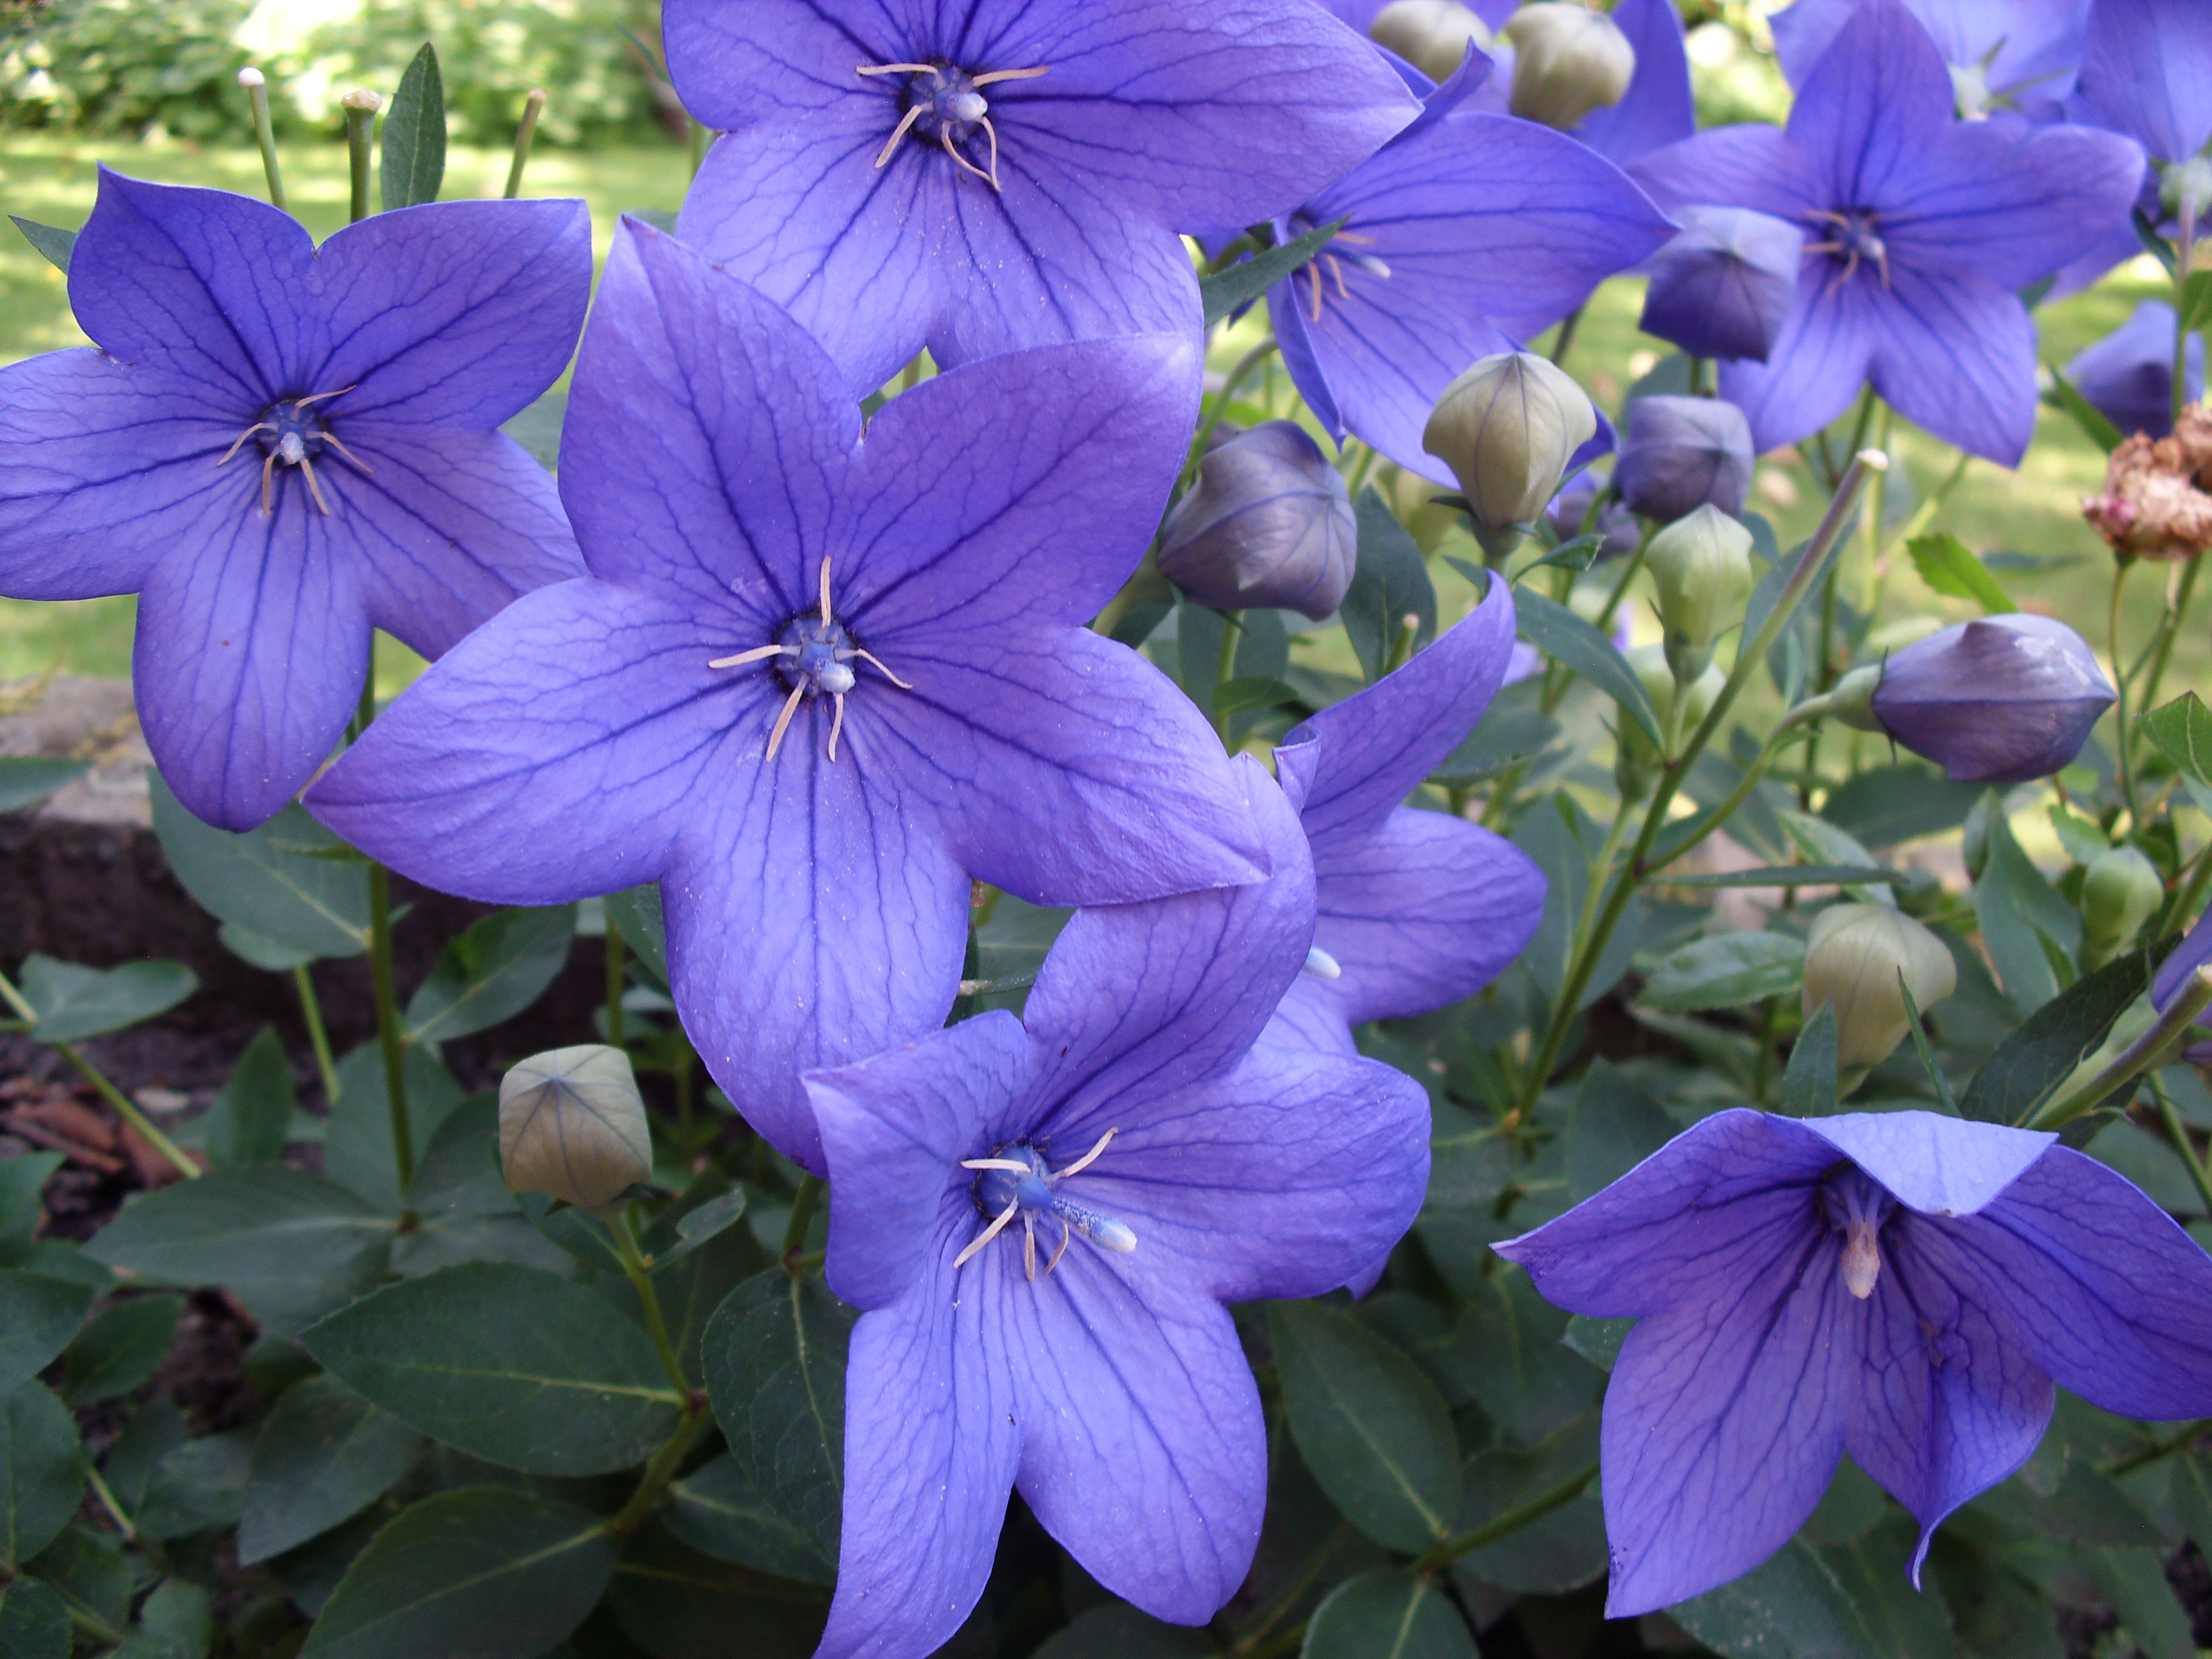
plant, flower, purple, petal, flora, flowers, viola, platycodon, flowering plant, bellflower family, annual plant, land plant, violet family, ballonklokje